David Cranston (philosopher)

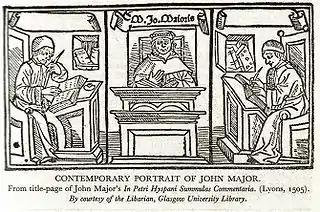
Cranston was a prominent member of the circle of John Mair, shown here in a contemporary woodcut.

Cranston was certainly born in Scotland, possibly in the diocese of Glasgow, ; nothing else is known of his early life. The first record of him comes when he matriculated from the University of Paris in 1495, attending the Collège de Montaigu. He had access to a healthy supply of money during his time at the university, though he indicates in his will he was a "poor student". At the college, Cranston was a student of Scottish philosopher John Mair.